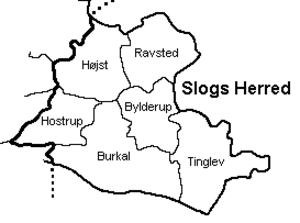
Slogs Herred
Slogs Herred, Tønder Amt, Danmark.
Slogs Herred hørte i middelalderen til Ellumsyssel. Senere kom det under Tønder Amt.